Oleksandr Aliyev

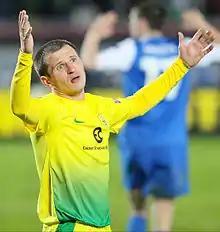
Aliyev in 2014

Oleksandr Oleksandrovych Aliyev (born 3 February 1985) is a Ukrainian former professional footballer who played as a midfielder.